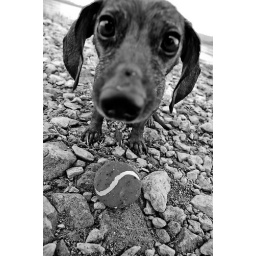
Neo on our beach day. This dog is in and out of the water all day!